Arthoniaceae

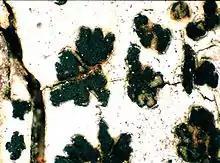
Herbarium specimen of "Arthonia radiata" (magnified 40x) showing roughly star-shaped clusters of ascomata. Found growing on the bark of red oak.

, Species Fungorum accepts 25 genera and 392 species in the family Arthoniaceae. This is a list of the genera in the Arthoniaceae based on a 2020 review and summary of fungal classification by Wijayawardene and colleagues. Following the genus name is the taxonomic authority (those who first circumscribed the genus; standardized author abbreviations are used), year of publication, and the number of species: